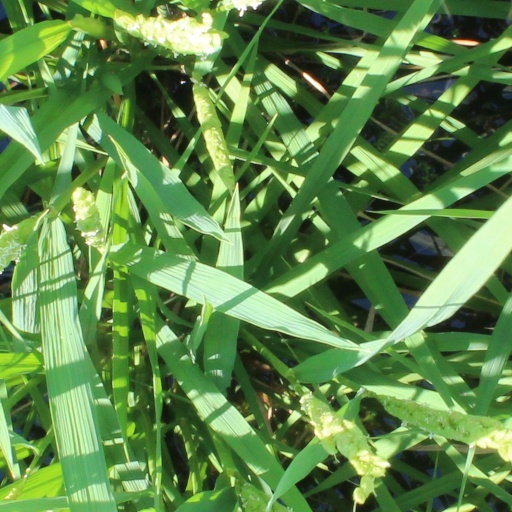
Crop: rice